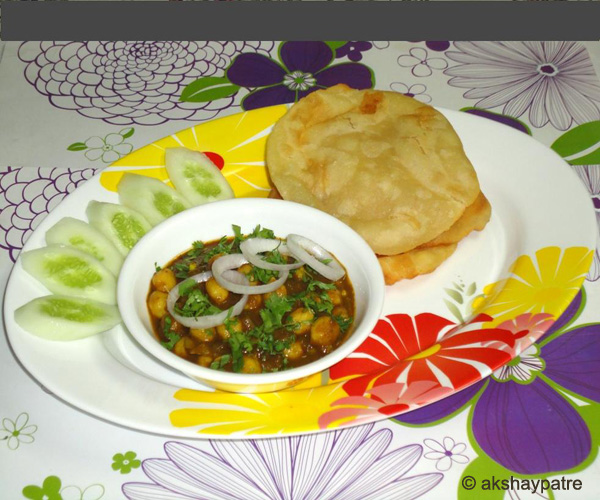
Dish: chole_bhature